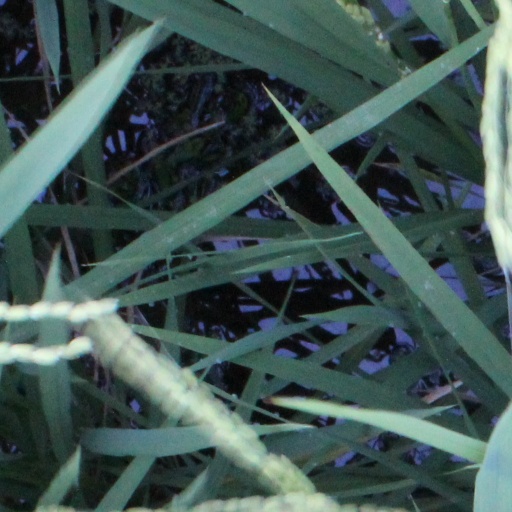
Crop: rice